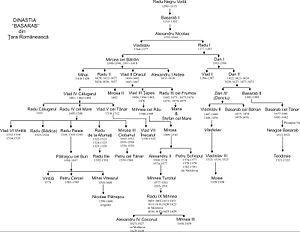
La Maison Basarab est une famille princière valaque qui a donné plusieurs voïvodes à la principauté de Valachie, dénommée « Bessarabie » à ses débuts. En 1328, le voïvode Basarab Iᵉʳ vainc les Tatars aux bouches du Danube et conquiert cette région, que l'un de ses successeurs, Mircea cel Bătrân, cède à la Moldavie en 1418 : les Moldaves appellent dès lors « Bessarabie » cette région danubienne et littorale. Bien plus tard, en 1812, les Russes annexent ces régions ainsi que toute la moitié orientale de la Moldavie qui prend alors le nom de Bessarabie dans le sens moderne du terme, désignant la contrée moldave située entre le Prut et le Dniestr.